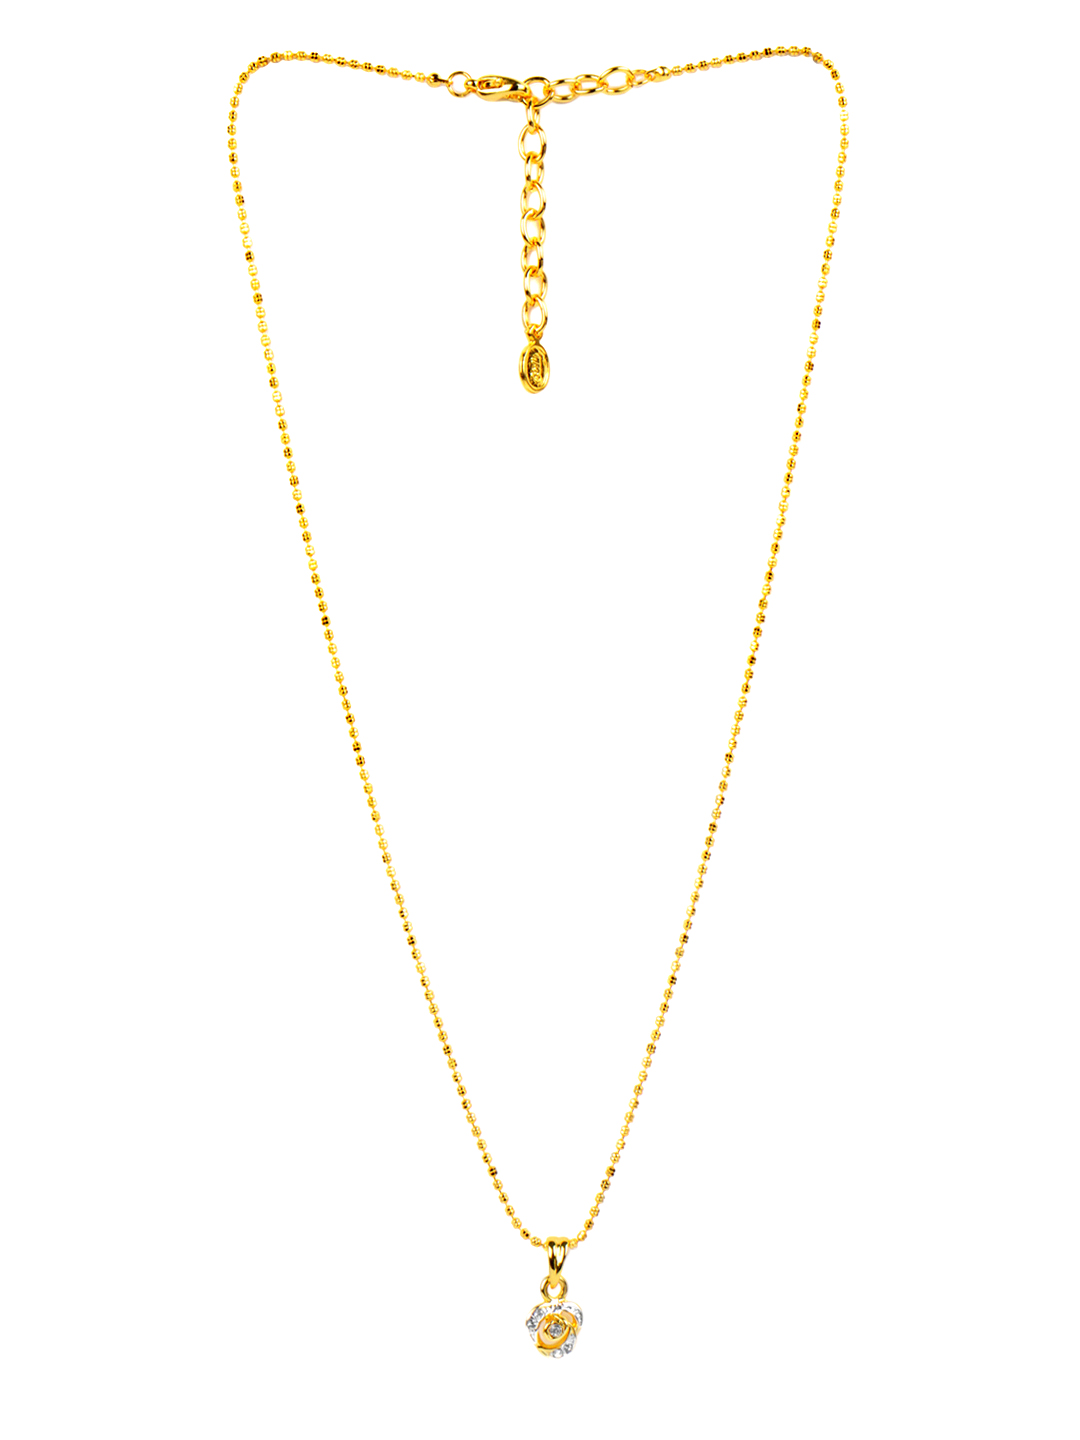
Estelle Women Gold Pendant with Chain
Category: Accessories / Jewellery / Pendant
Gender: Women
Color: Gold
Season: Winter 2016
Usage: Casual